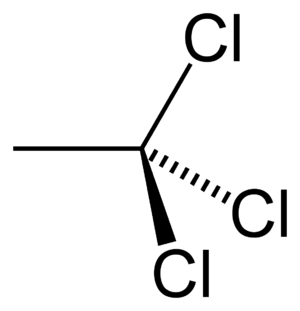
Le 1,1,1-trichloroéthane ou méthylchloroforme est un composé chimique organochloré de formule C₂H₃Cl₃.